Métis

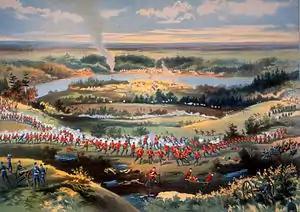
Contemporary lithograph of the Battle of Batoche

Métis people in Canada are specific cultural communities who trace their descent to First Nations and European settlers, primarily the French, in the early decades of the colonization of Canada. Métis peoples are recognized as one of Canada's Indigenous peoples under the "Constitution Act" of 1982, along with First Nations and Inuit. On April 8, 2014, the Supreme Court of Canada "Daniels v Canada" appeal held that "Métis and non status Indians are 'Indians' under s. 91(24)," but excluded the Powley test as the only criterion to determine Metis identity.